Polish speculative fiction

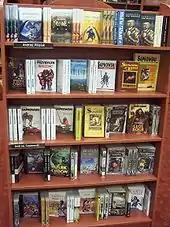

After World War II, in the first decade of the People's Republic of Poland, science fiction was used as a propaganda tool by the communist regime, with its main purpose being to show the "bright future" of communism. Only after Joseph Stalin's death were Polish writers to gain more leeway and start questioning the reality around them, albeit always struggling against censorship. Science fiction literature was treated with caution by the authorities of the Polish People's Republic. Despite this, in 1946, Stanisław Lem's first novel, "The Man from Mars", was published in the magazine '. The first post-war science fiction book was ' ("The Shelter on Castle Square") by from 1947; that same year, "Baczność! A.R. 7: Powieść o atomie" ("Attention! A.R. 7: A Novel About the Atom") by was also published. A slight increase in interest in science fiction was sparked by the anthology "" ("Polish Fantastic Novel") published in 1949 by Julian Tuwim. In 1951, Lem made his book debut with "The Astronauts", and in 1955, he published "The Magellanic Cloud". At that time, he was an undisputed leader of Polish science fiction, first questioning the regime's actions in his "Memoirs Found in a Bathtub". He was followed by Janusz A. Zajdel, Konrad Fiałkowski and Czesław Chruszczewski, and from the mid-70s for a short period by the acclaimed writings of Adam Wiśniewski-Snerg. The principles of socialist realism adopted in 1949 meant that some works were written in a tendentious and sometimes even caricatural manner.